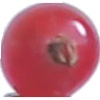
Label: redcurrant